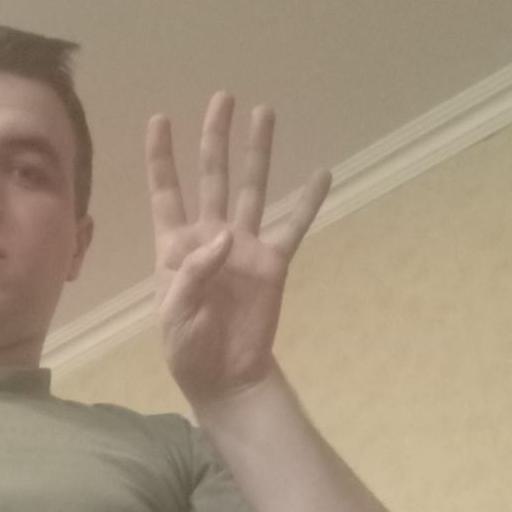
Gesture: four